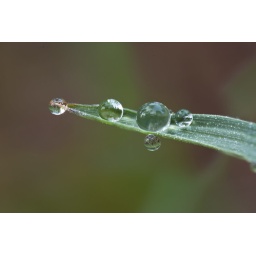
Small drops of water rest in the folds of a blade of grass